John I Albert

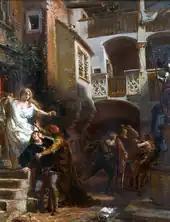
"Night adventures of John Albert and Callimachus", painting by Jan Matejko, 1881

Casimir IV was determined to educate all his sons equally and prepare them to assume the role of a monarch. In September 1467, chronicler and historian Johannes Longinus (Polish: "Jan Długosz") was entrusted by Casimir with tutoring the royal children, including young John. Longinus, a deeply spiritual man, made sure that the princes were raised with great care and in accordance with Church laws. During their childhood, John and his brother Alexander were instructed to regularly visit the tombs of past sovereigns in an attempt to strengthen their allegiance to Poland. Latin and German, law, history, rhetoric, and classical literature were part of the rigid curriculum. According to the 16th-century political writer Stanisław Orzechowski, John was subjected to corporal punishment which was encouraged by his father.